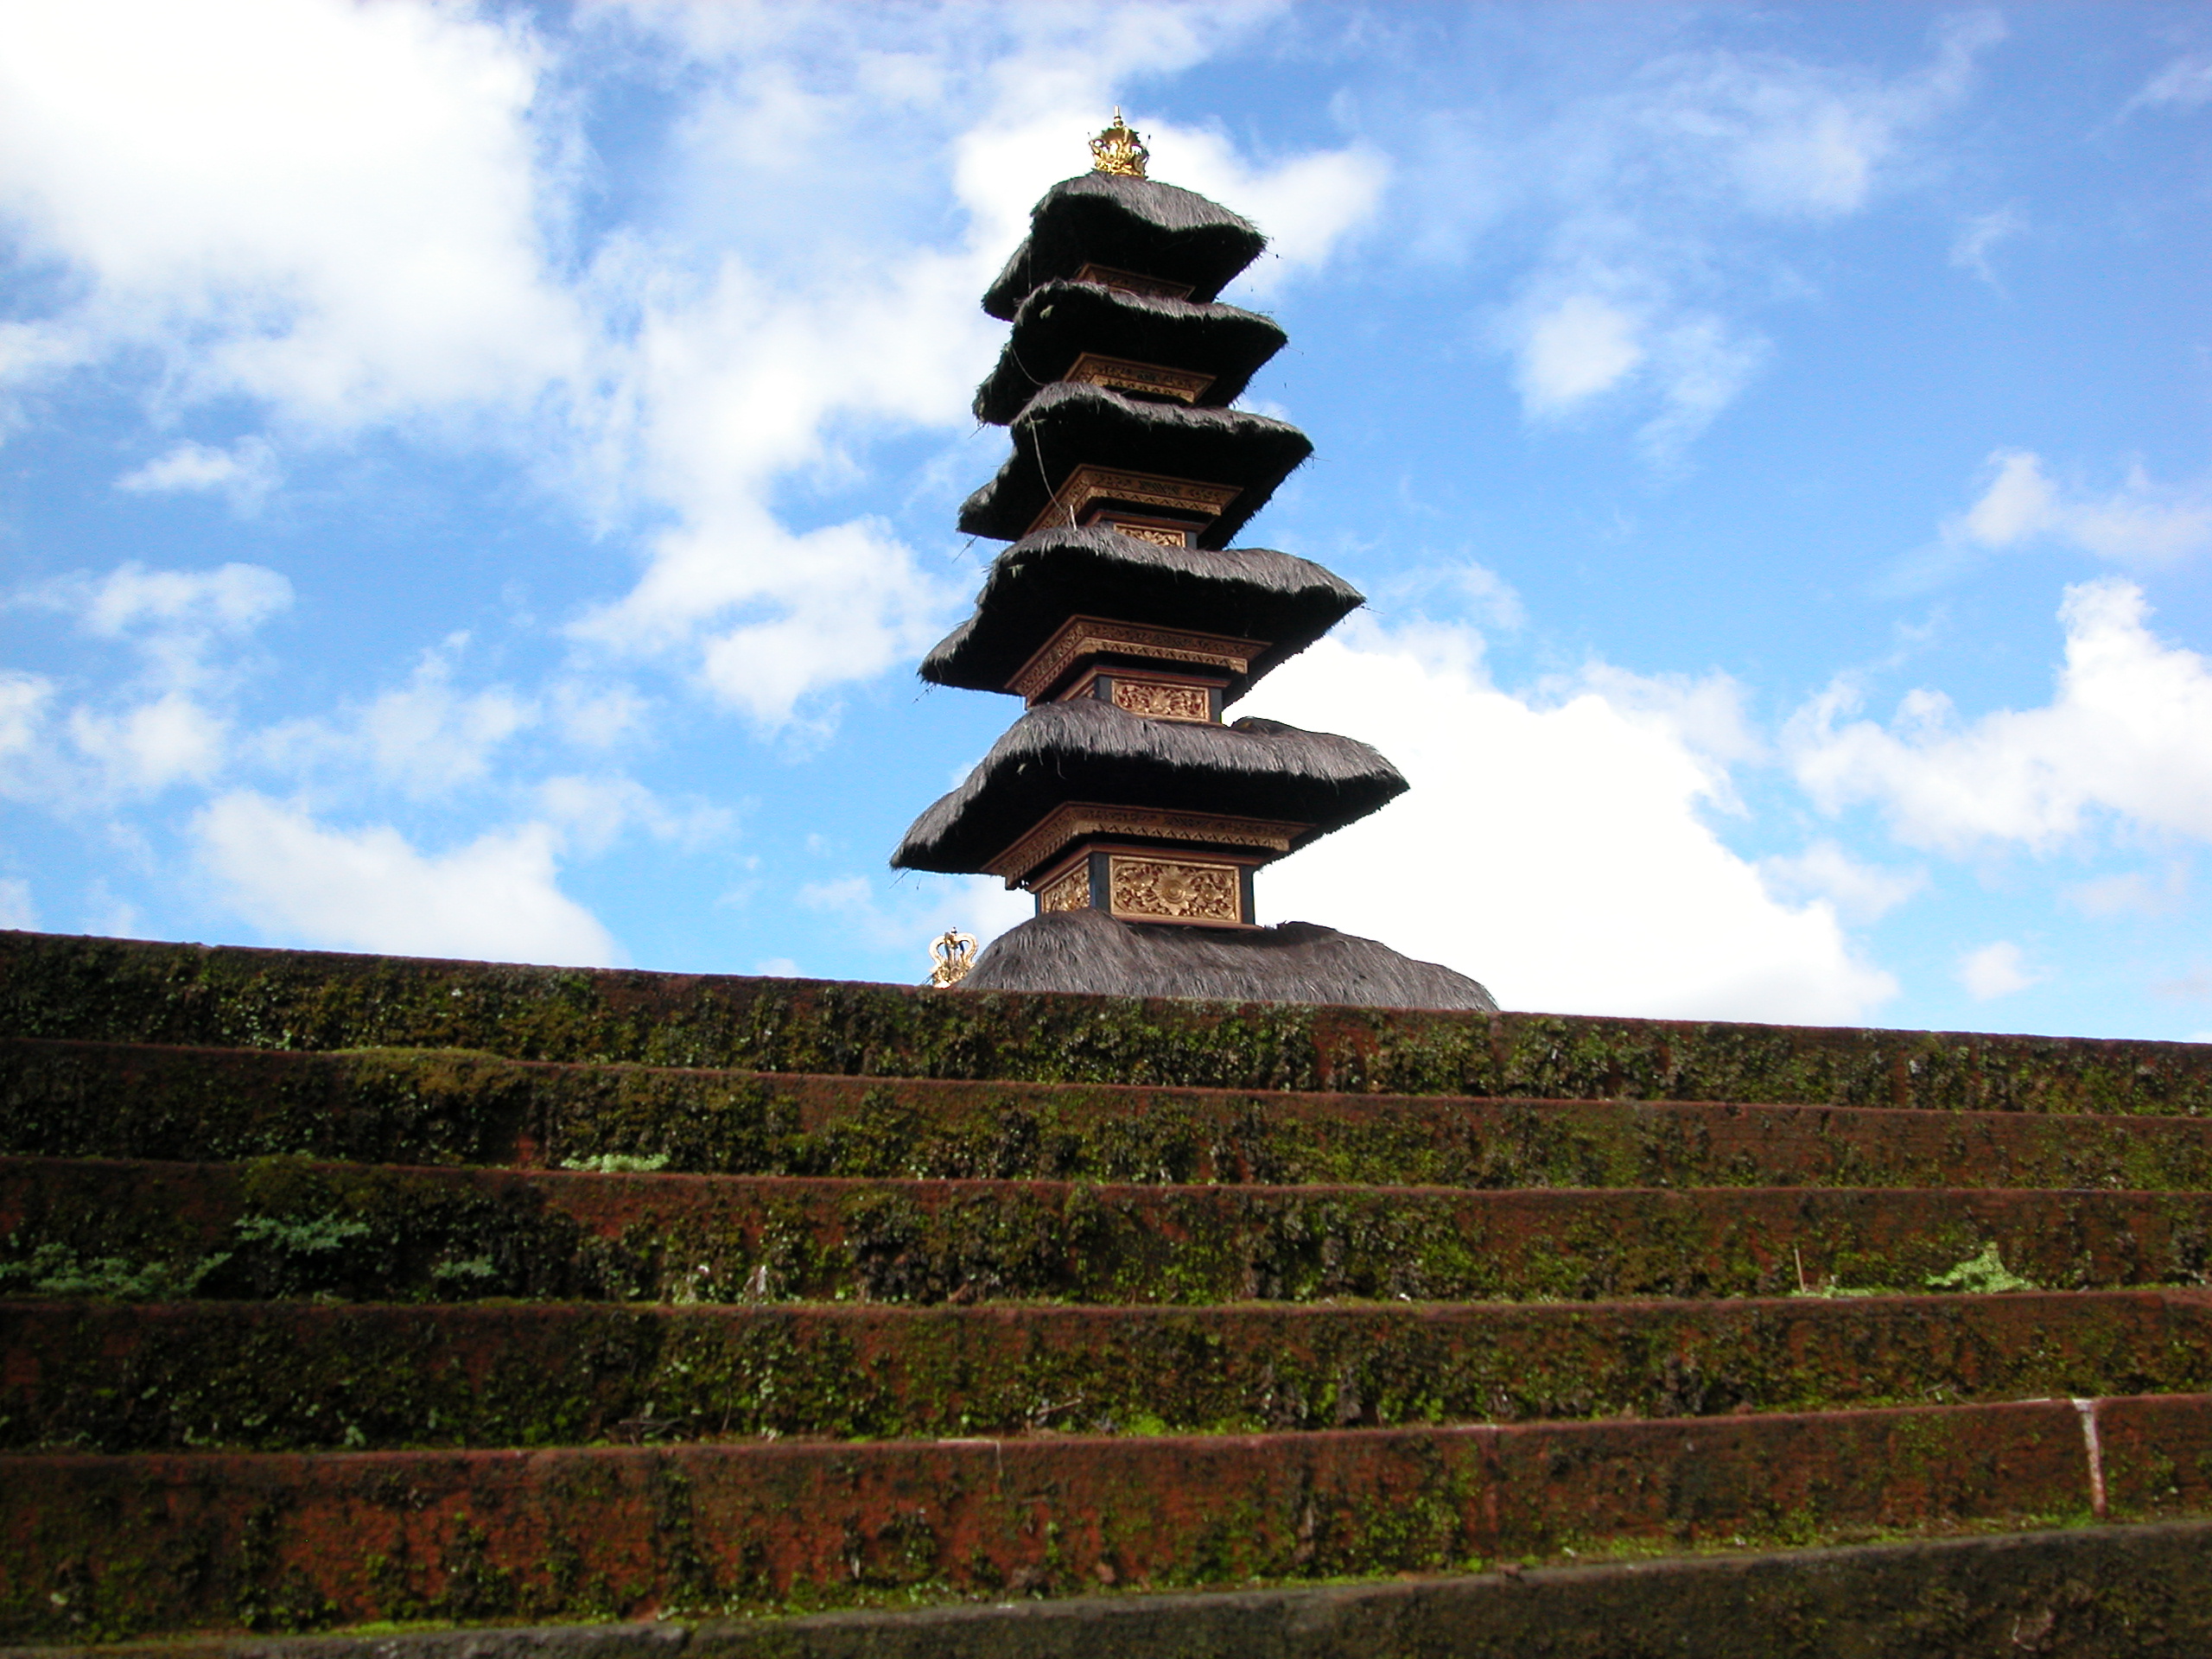
landscape, tree, high, tower, castle, landmark, temple, hires, indonesia, views, hi, res, pagoda, bali, besakih